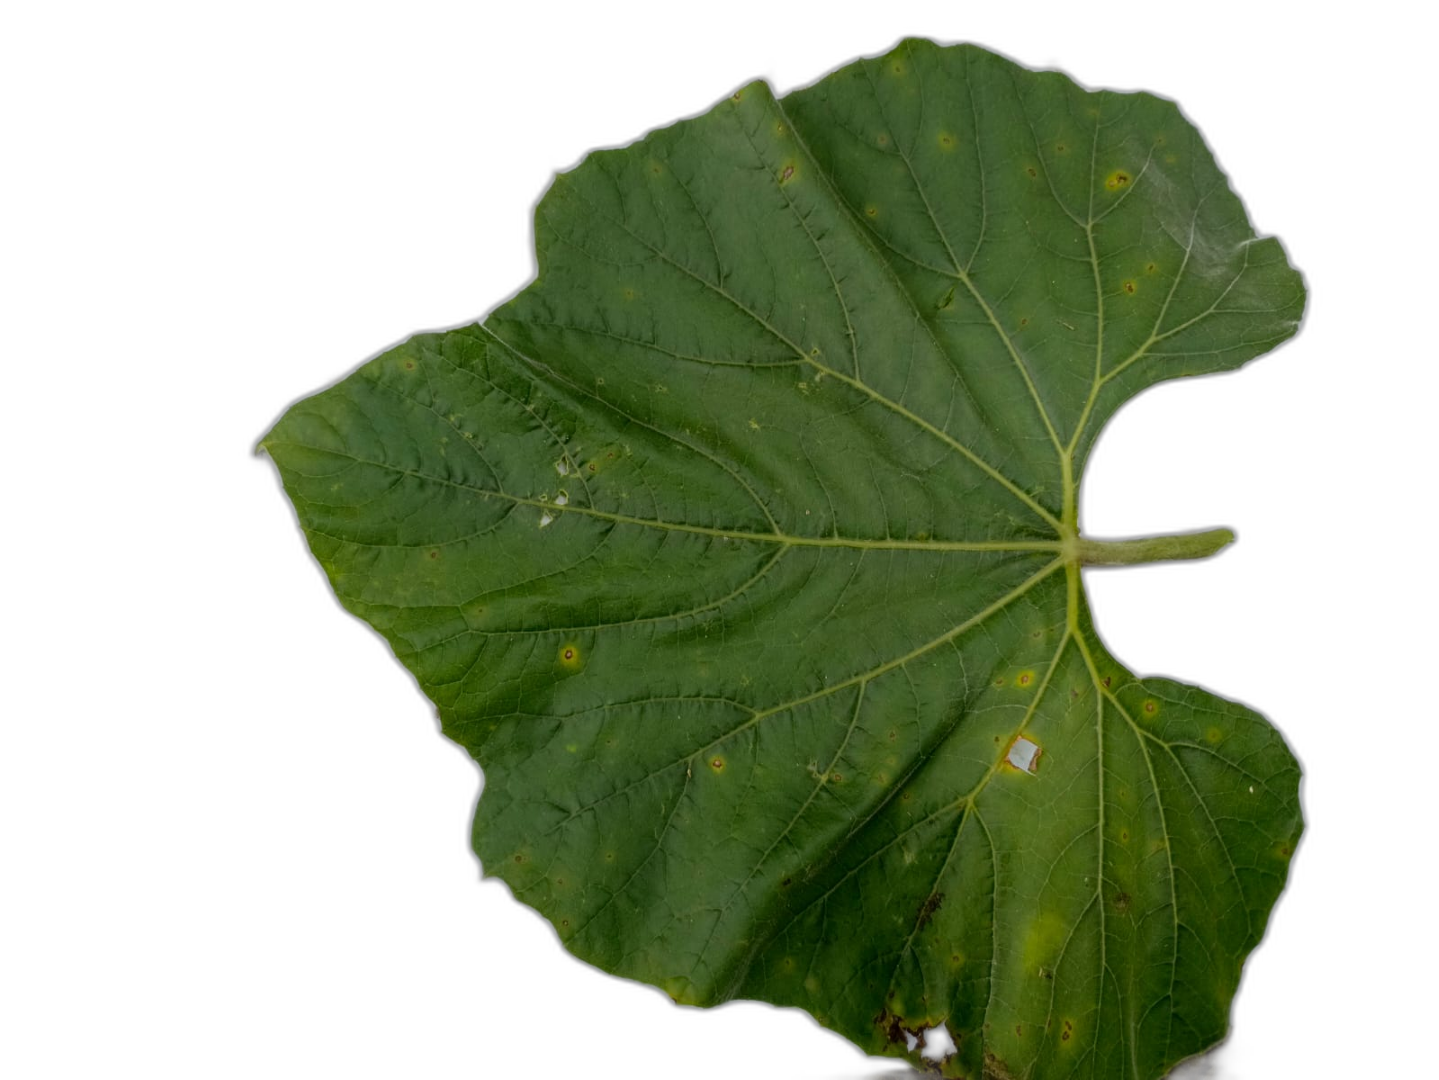
Crop: Bottle Gourd
Label: Healthy